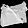
Label: Bag